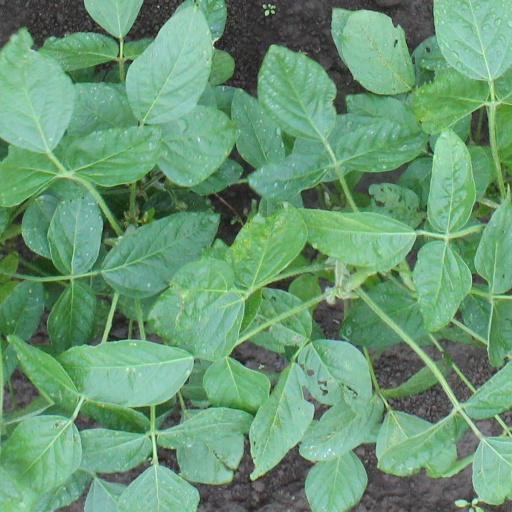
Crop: soybean